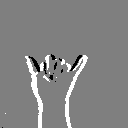
ASL letter: y